Tornadoes of 2020

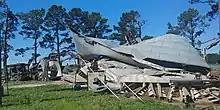
A destroyed grain bin near Church Point, Louisiana.

During the early morning hours April 13, the storms that formed the day before congealed into a strong squall line as they advanced into eastern Georgia and the Carolinas. Multiple embedded circulations and semi-discrete supercells within the line spawned numerous strong and deadly tornadoes across the region. A total of 10 tornadoes of EF3 or greater strength occurred on day two of the outbreak, including eight in South Carolina, where nine tornado-related fatalities occurred. A high-end EF3 tornado struck Seneca, South Carolina, destroying multiple homes and a manufacturing plant, killing one person and injuring five. The most significant tornado that occurred on April 13 was a violent, EF4 tornado in Hampton County, South Carolina, that destroyed many homes and took the lives of five people near Estill and Nixville. More tornadoes were confirmed in the Carolinas before the storms pushed offshore later that morning. Another area of severe storms formed that afternoon across the Mid-Atlantic and Northeast, producing mostly wind damage, although two weak tornadoes did touch down. The storms eventually weakened below severe limits later that evening. With 32 tornado-related fatalities, it was the deadliest outbreak since April 27–30, 2014.